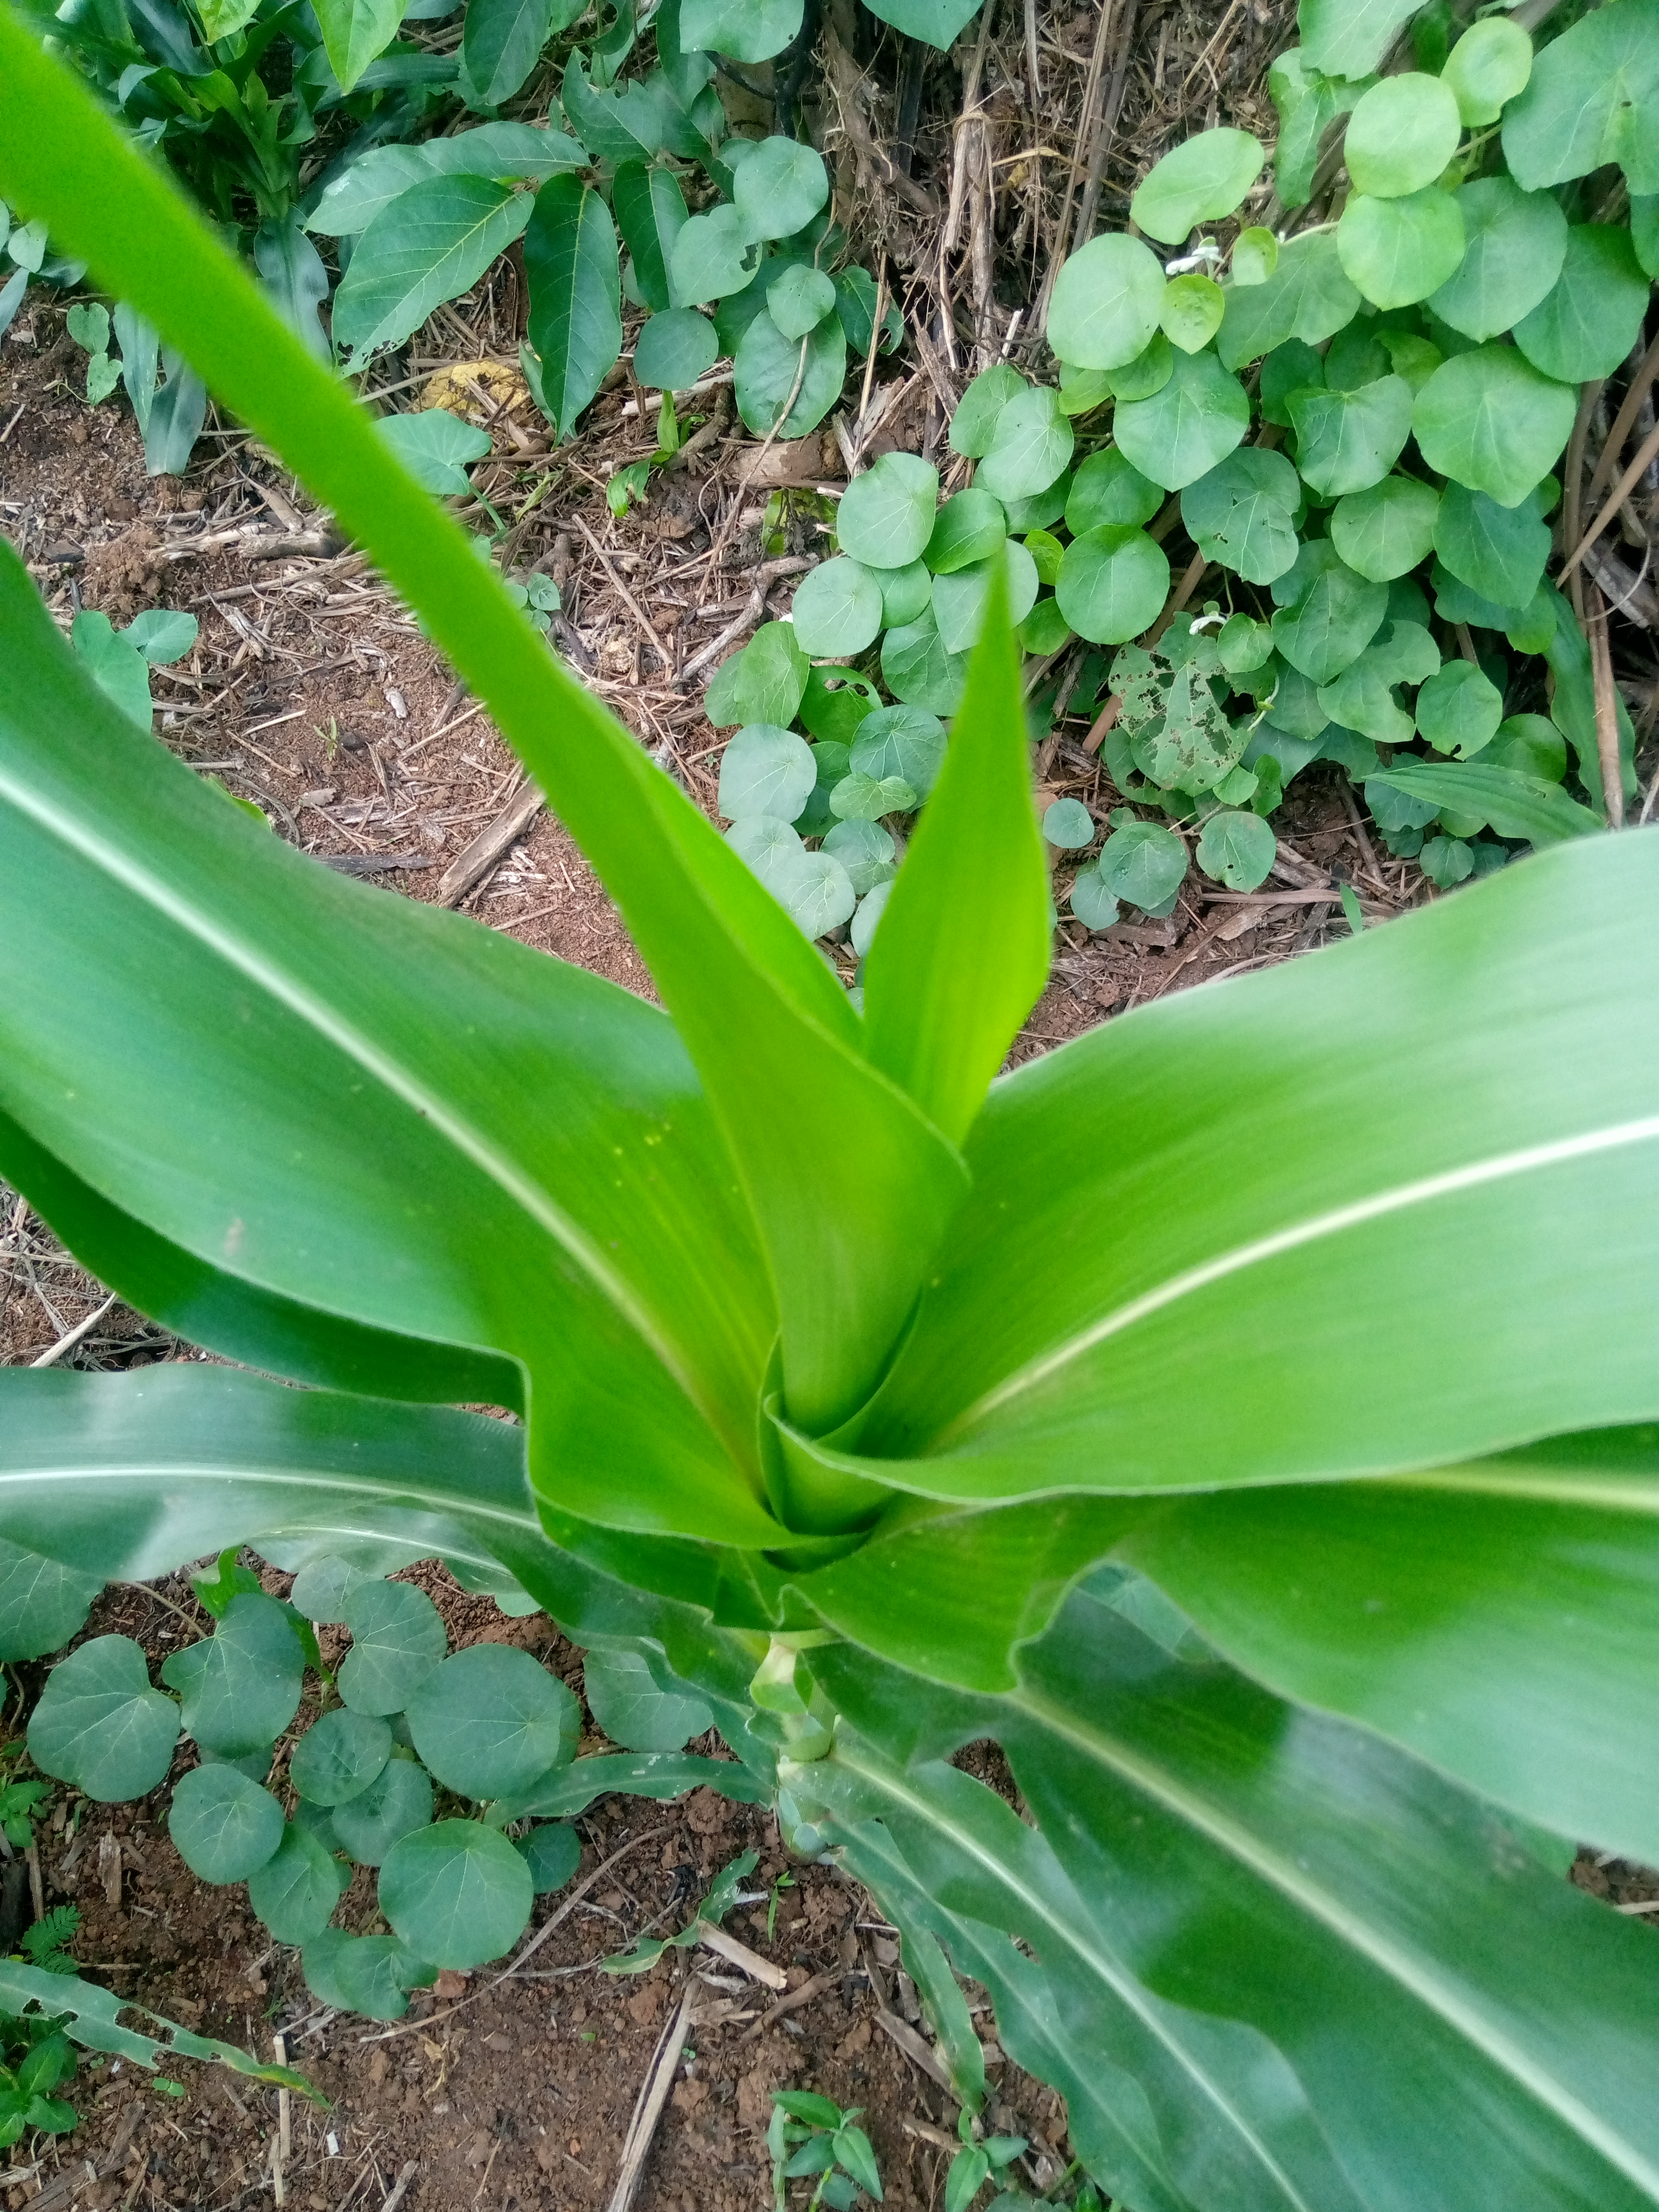
Label: spodoptera_frugiperda